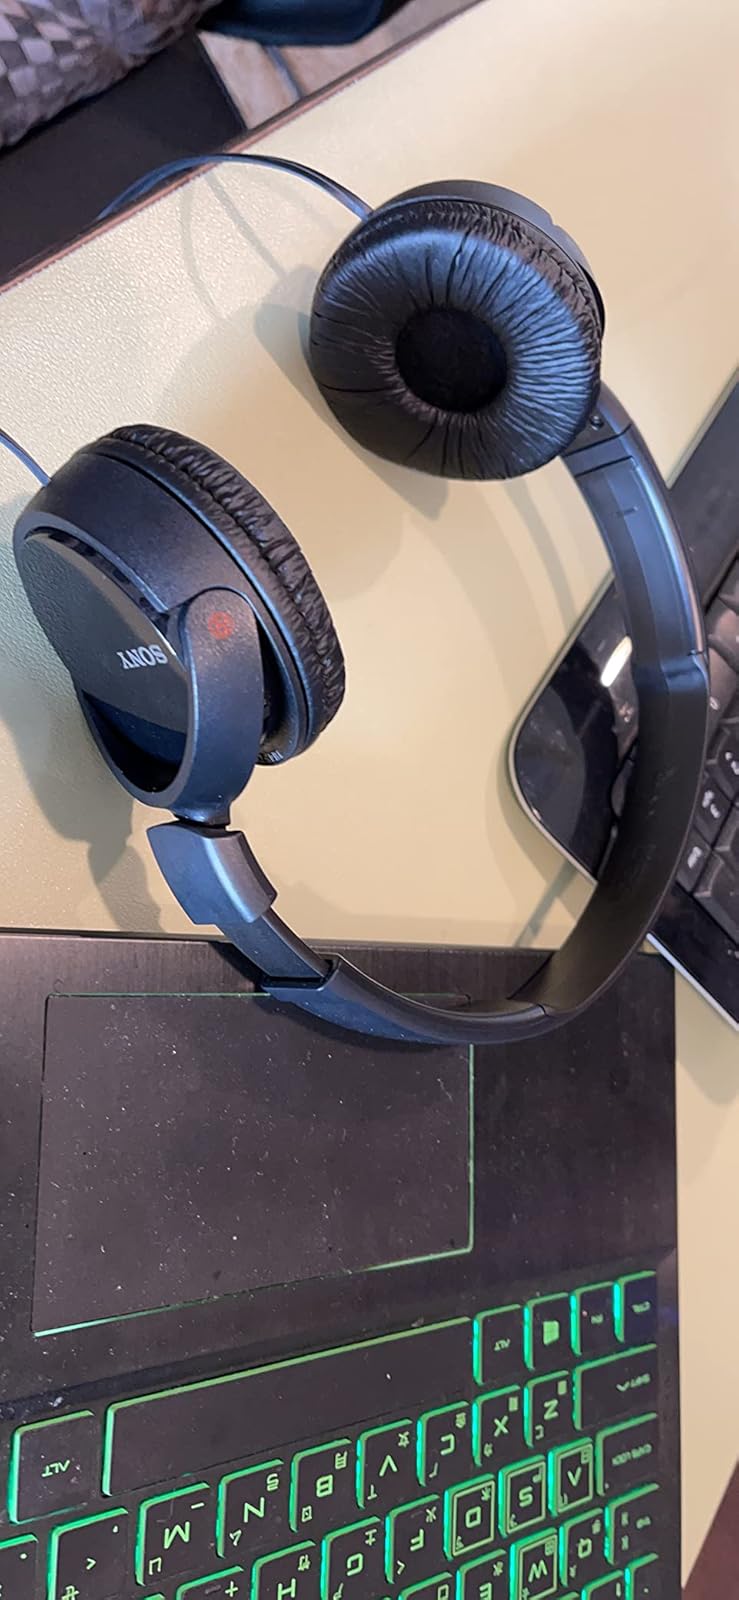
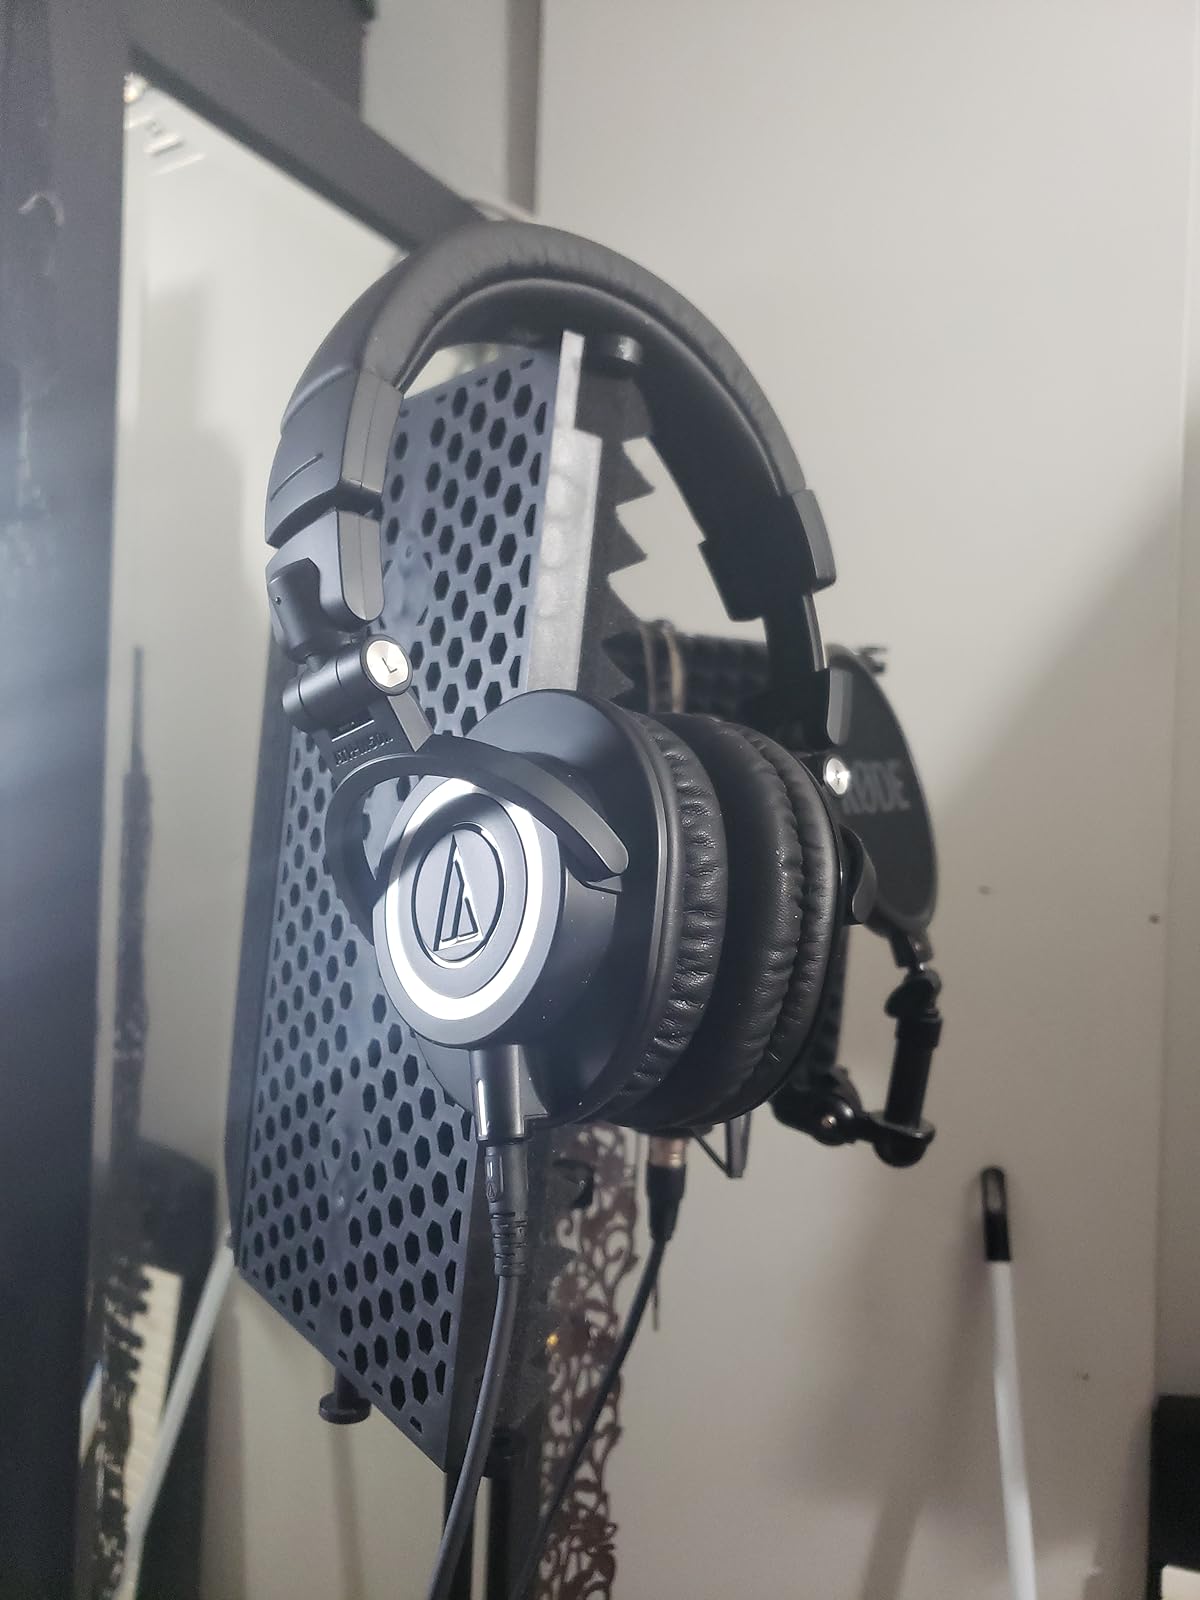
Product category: headphones
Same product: no